Jean-Léon Gérôme

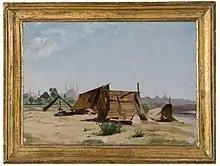
"Encampment near Constantinople", 1878, an example of Gérôme's plein-air oil sketches, Ger Eenens Collection, The Netherlands

In 1853, Gérôme moved to the Boîte à Thé, a group of studios in the Rue Notre-Dame-des-Champs, Paris. This became a meeting place for artists, writers and actors, where George Sand entertained the composers: Hector Berlioz, Johannes Brahms and Gioachino Rossini and the novelists Théophile Gautier and Ivan Turgenev.